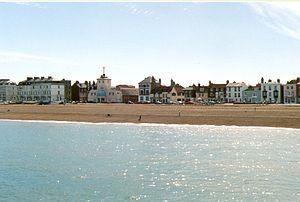
Deal est une ville du Kent, en Angleterre. Elle est située huit miles au nord-est de Douvres. Il s'agit d'une petite communauté de pêcheurs située entre Douvres et Ramsgate. En étroite relation avec Deal sont les villages de Kingsdown, Sholden, la dernière étant l'endroit où Jules César est arrivé en Grande-Bretagne.